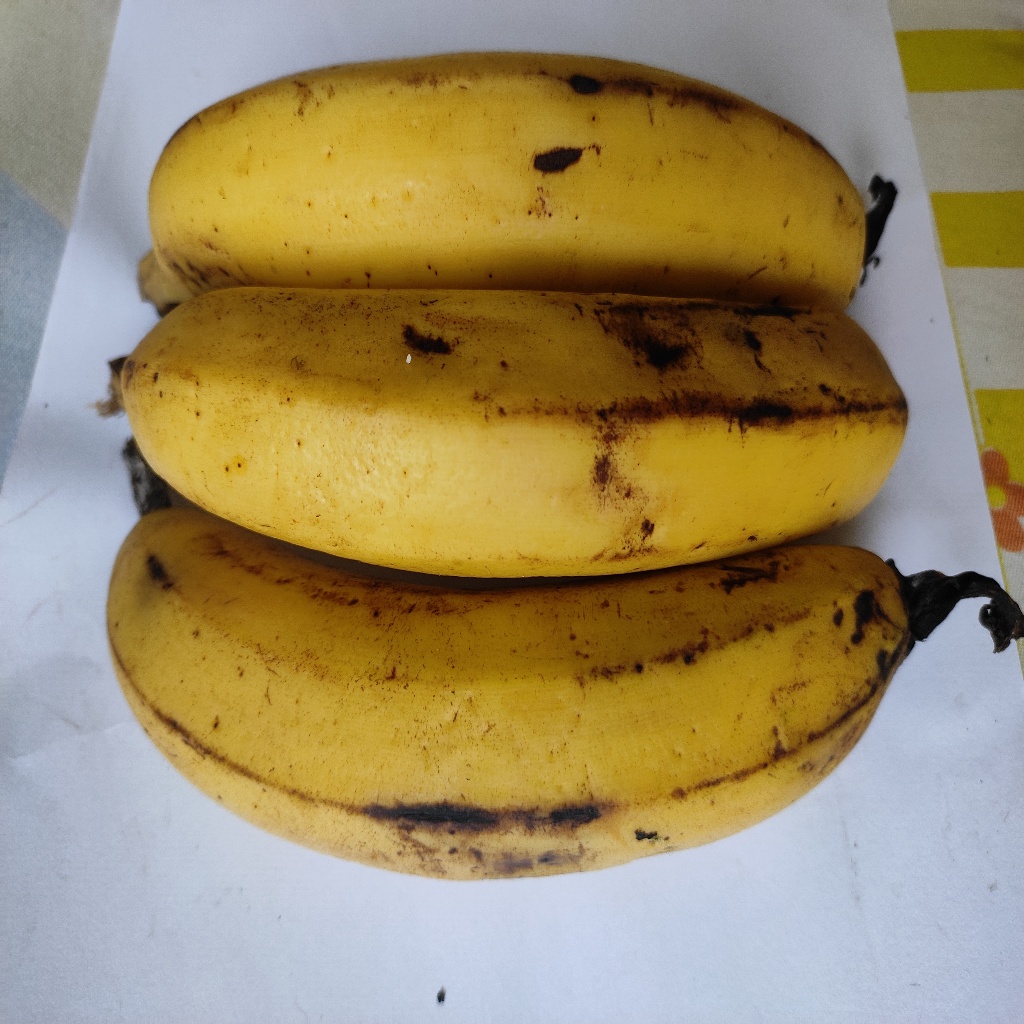
Crop: banana
Quality class: Class_A